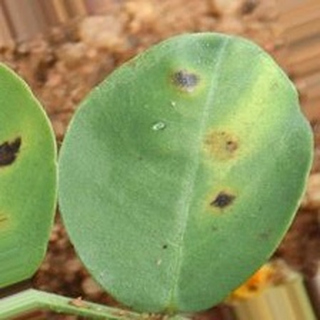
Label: groundnut_early_leaf_spot